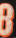
Number: 8